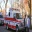
Label: ambulance